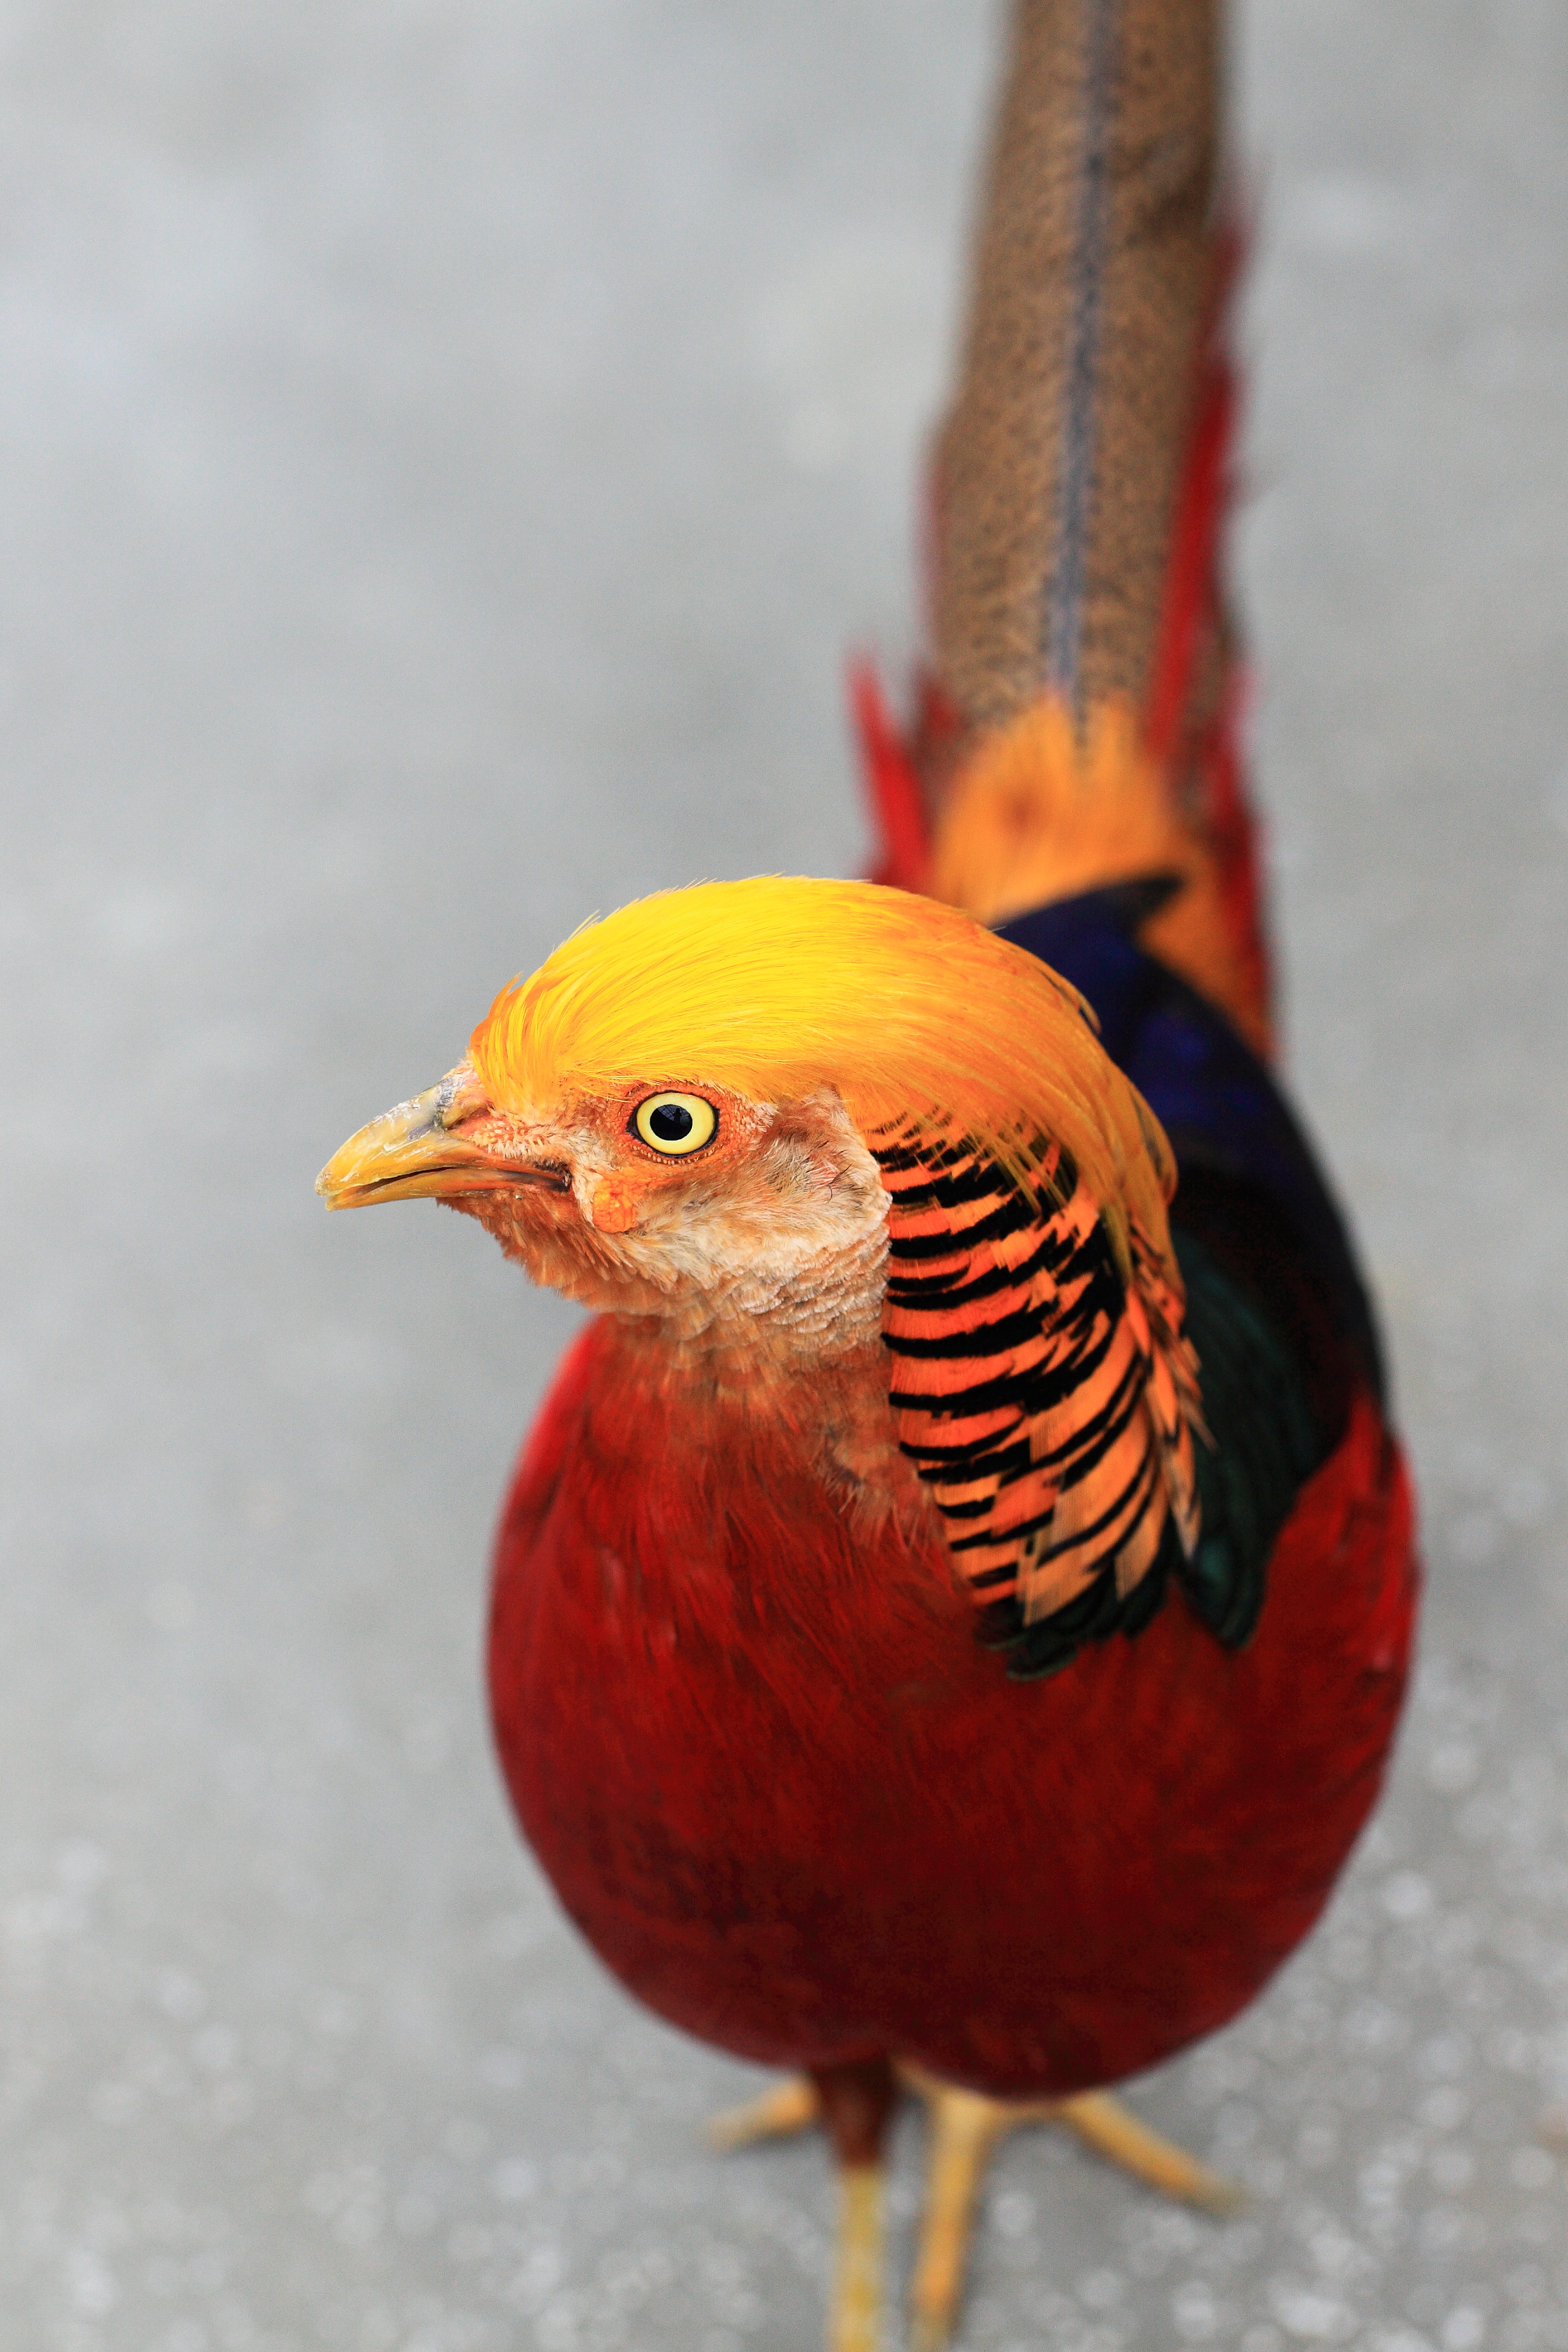
bird, high, red, beak, fauna, close up, pheasant, galliformes, vertebrate, 5d, hires, finch, pictus, markii, hi, res, resolution, shizuoka, kakegawa, kachoen, chinesepheasant, goldenpheasant, chrysolophus, taxonomy binomial chrysolophuspictus, perching bird